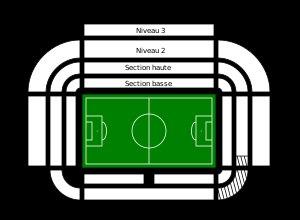
Old Trafford est un stade de football situé dans le comté du Grand Manchester, en Angleterre.